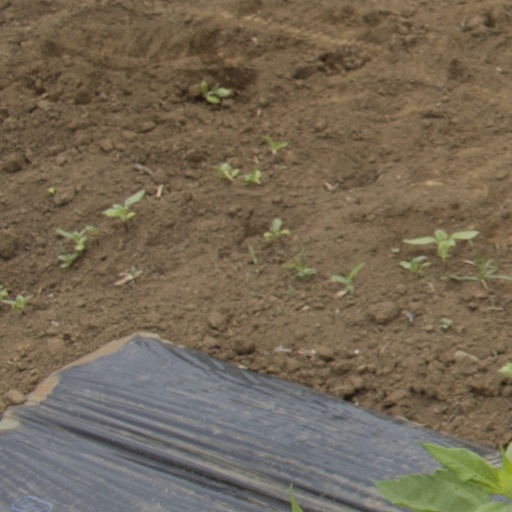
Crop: Jerusalem artichoke